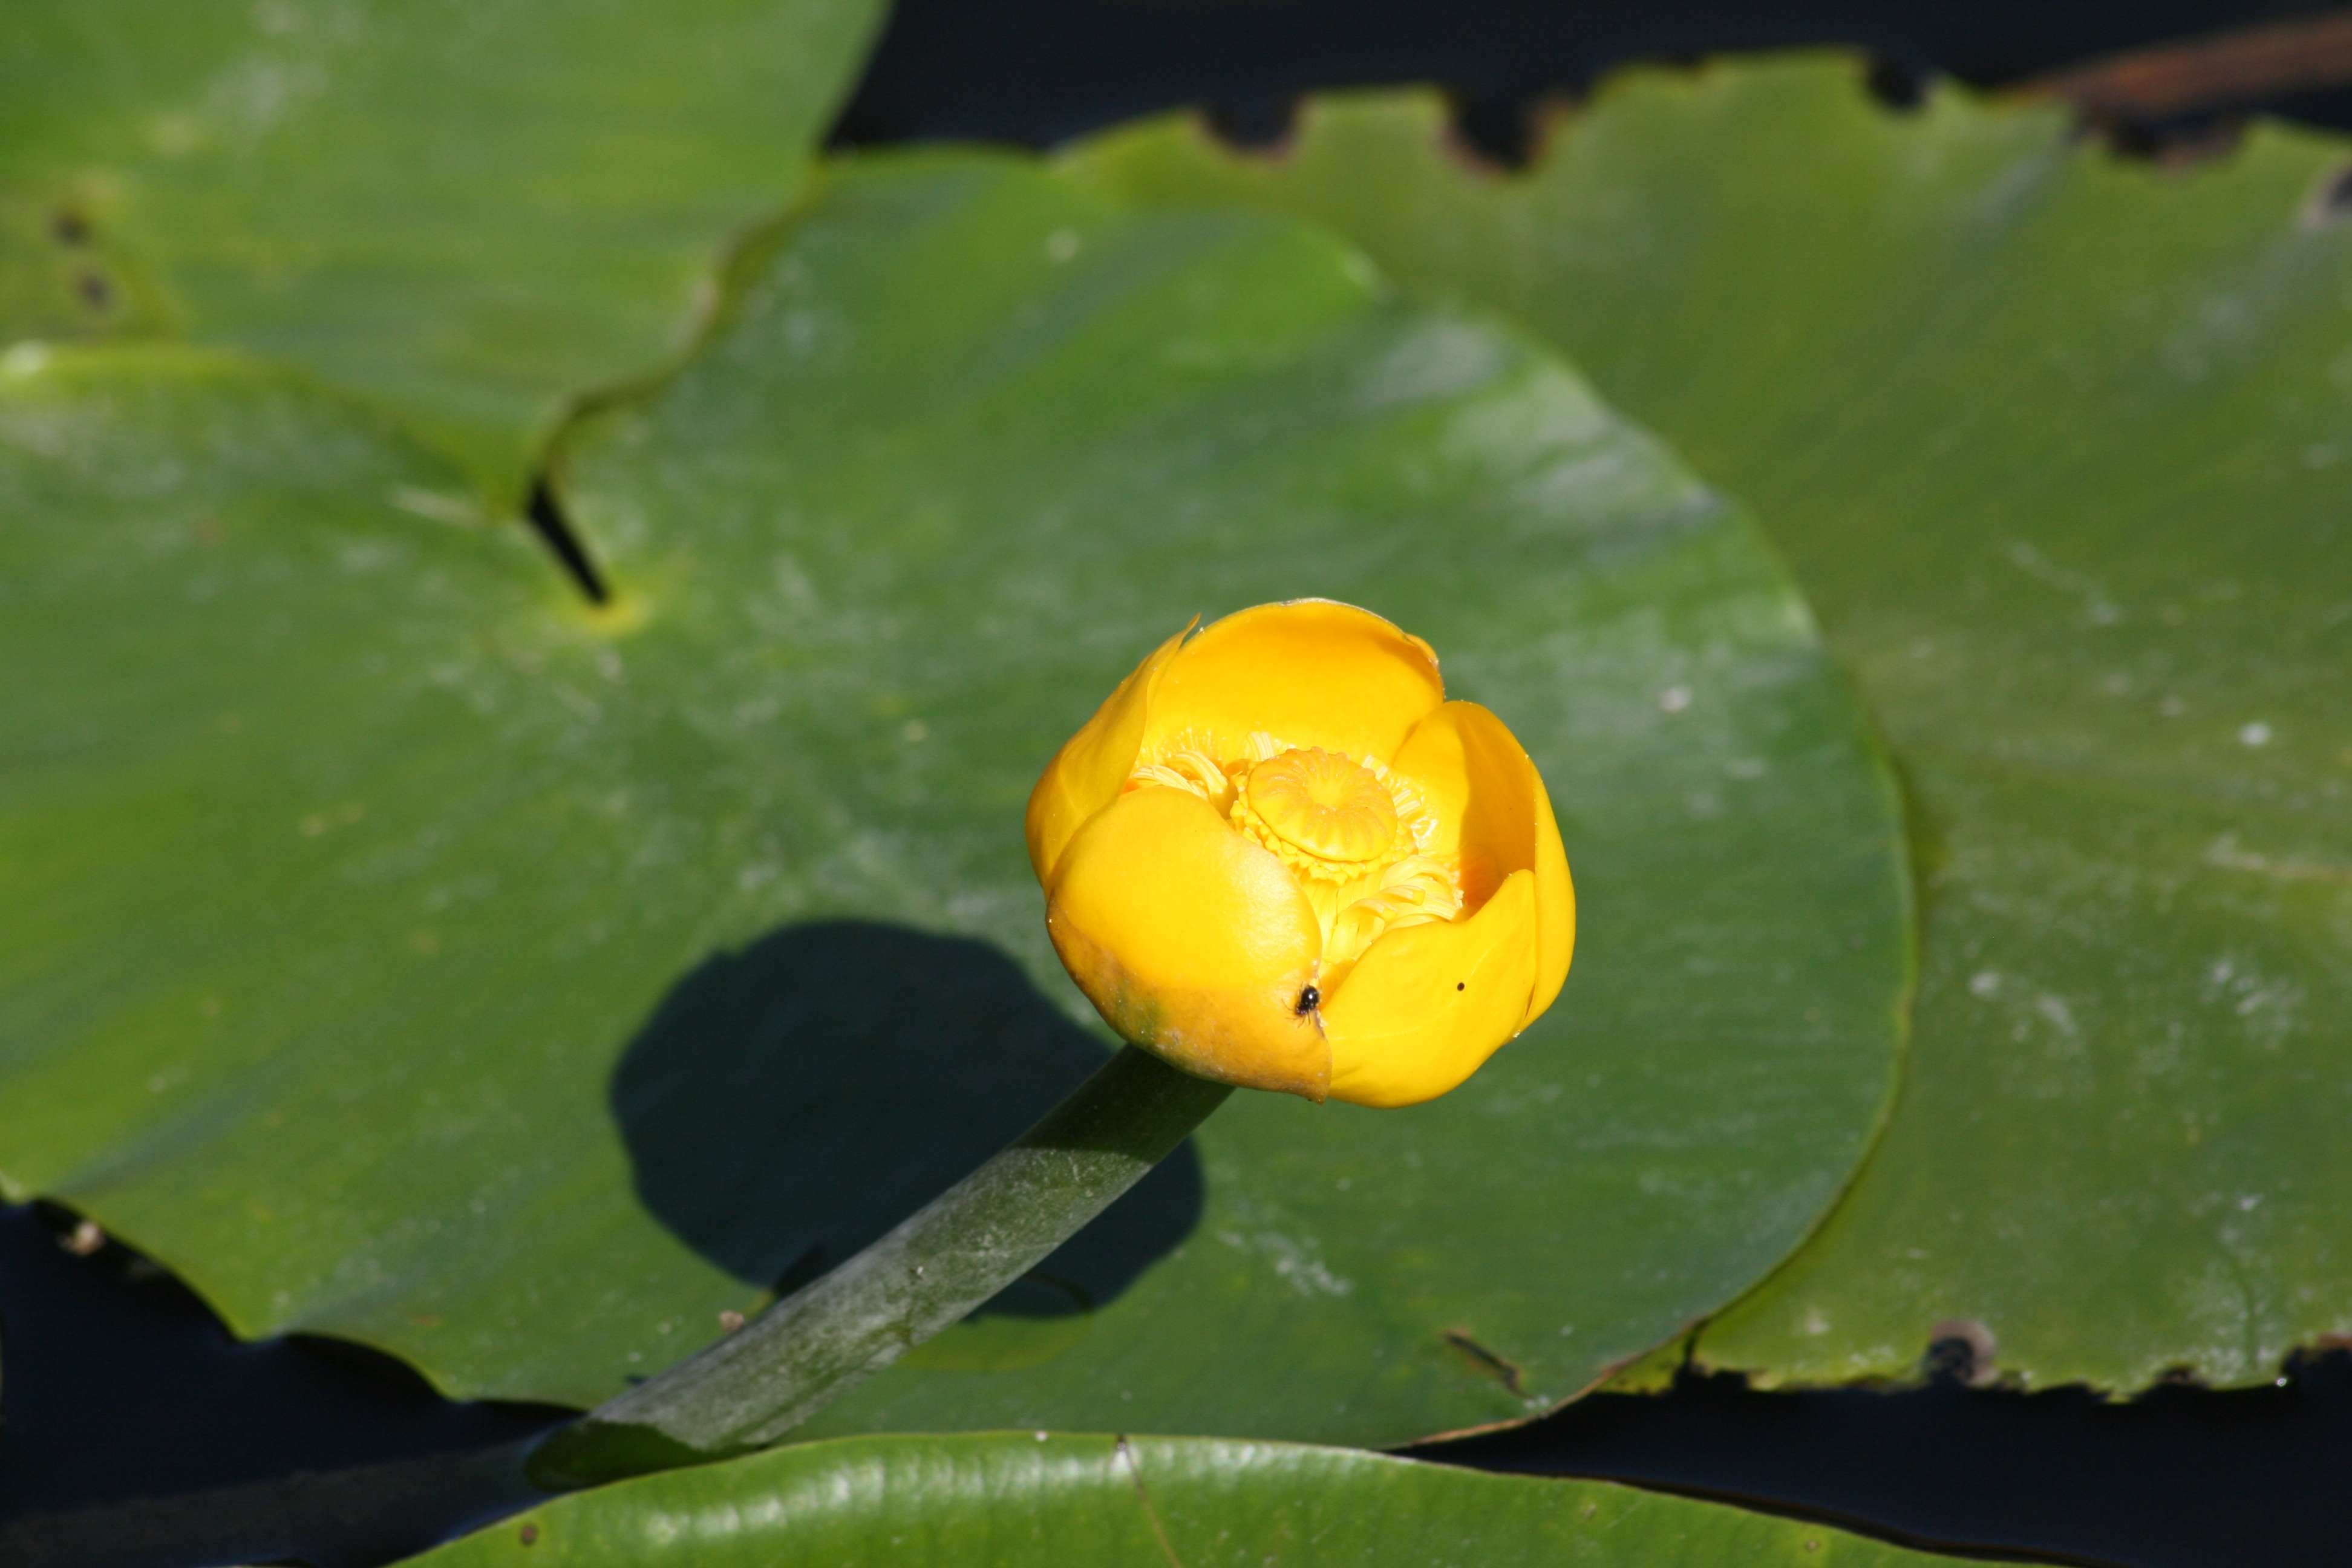
plant, leaf, flower, bloom, pond, food, produce, yellow, aquatic plant, flora, close up, macro photography, flowering plant, yellow water flower, land plant